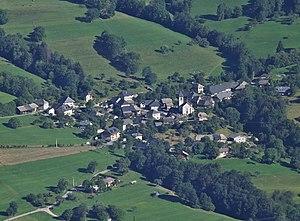
Vue depuis le Semnoz, de la commune de La Chapelle-Saint-Maurice en Haute-Savoie.
La Chapelle-Saint-Maurice est une commune française située dans le département de la Haute-Savoie, en région Auvergne-Rhône-Alpes.